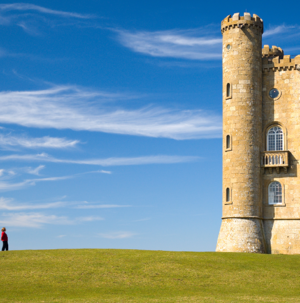
Broadway Tower, dans les Cotswolds (Angleterre). Version retouchée de la photo de Newton2, un deuxième personnage mis hors champ à gauche עברית: מגדל ברודווי באנגליה. Italiano: Broadway Tower, Cotswolds, Inghilterra. Versione modificata della foto caricata da Newton2, tagliata via una seconda persona sulla sinistra. Norsk bokmål: Broadway Tower, Cotswolds, England. Redigert versjon av Newton2, en person til venstre er kuttet vekk. Polski: Broadway Tower położona w paśmie gór Cotswold w Anglii. Ta wersja grafiki różni się od oryginalnej, załadowanej przez użytkownika Newton2 - wycięto postać po lewej stronie. Português: Torre de Broadway, Cotswolds, Inglaterra. Foto editada por Newton2, na qual foi removida uma pessoa do lado esquerdo. Română: Turnul Broadway, Cotswolds, Anglia. Acesta este o versiune modificată - s-a tăiat o persoană din partea stângă. Русский: Бродвейская башня, Котсуолдс, Англия. Редактированная версия изображения, обработанная участником Newton2 (удалена вторая фигура человека слева). Svenska: Broadway Tower, Cotswolds, England. Redigerad version av fotografi av Newton2, beskärde en person från vänster. 日本語: ブロードウェイ塔、イングランドコッツウォルヅ。Newton2により編集された写真である。 Bahasa Melayu: Menara Broadway, Cotswolds, England. Versi yang diubahsuai daripada foto oleh Newton2, dibuang seorang daripada kiri. Українська: Бродвейська башта (графство Ворикшир, Англія). Відредагована версія фотографії, зробленої користувачем Newton2 (зрізано постать ліворуч).